Mehdi Saki

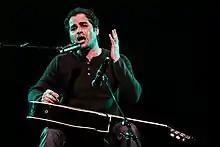

Mehdi Saki (born 1974, Khuzestan) is an Iranian actor, composer, and singer.